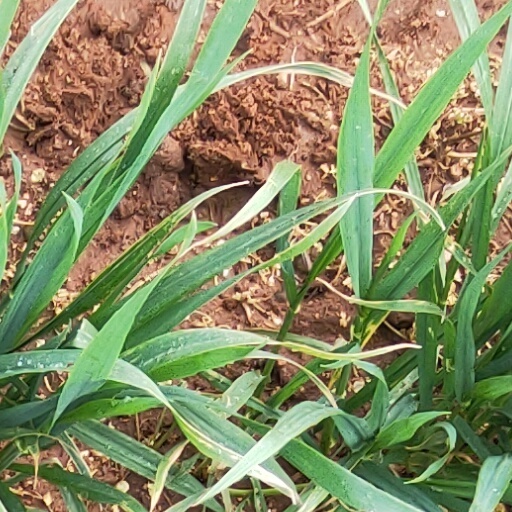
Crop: wheat